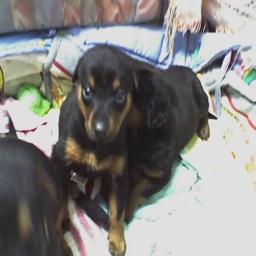
Animal: dogs